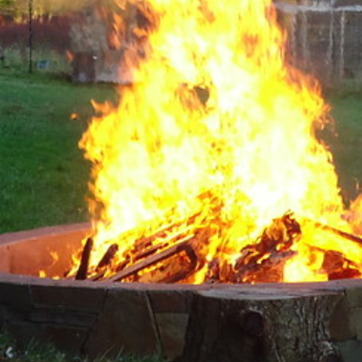
Material: other